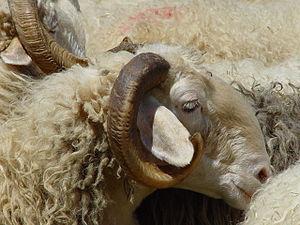
Tête de brebis basco-béarnaise
On dénombre une soixantaine de races ovines en France dont certaines sont aujourd'hui des races dites de conservatoire et beaucoup classées par le Bureau des ressources génétiques dans la liste des races en danger.
La basco-béarnaise ou basquaise est une race ovine française présente dans le Haut-Béarn et au Pays basque.